Lloret de Mar

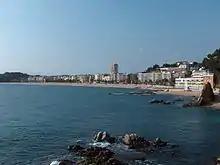
End of the coastal footpath at Lloret beach

There are three Iberian settlements in Lloret de Mar: Montbarbat, Puig de Castellet and Turó Rodó, dating from as far back as the 4th century BC (Montbarbat) to as late as the 2nd century BC (Turó Rodó). By the time of the 1st century BC, the Iberian world had been swept away due to the expansion of the Roman Empire.